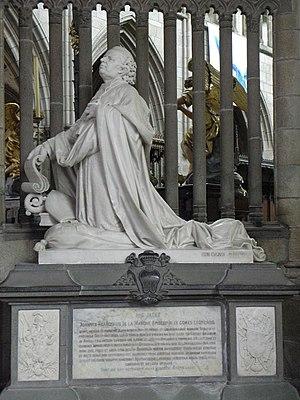
Monument funéraire de Mgr de La Marche en la cathédrale Saint-Paul-Aurélien à Saint-Pol-de-Léon (29).
Cette page est destinée à fournir une liste non exhaustive des principaux orants funéraires situés en France. Elle est articulée dans l'ordre géographique, par département, puis par commune, puis par lieu ou édifice, puis par personnage par ordre chronologique.
La cathédrale Saint-Paul-Aurélien de Saint-Pol-de-Léon est une église cathédrale qui était le siège du diocèse de Léon, créé au VIᵉ siècle et supprimé en 1801. L'église fait actuellement partie du diocèse de Quimper et Léon dont elle est l'un des deux sièges. Elle fait l’objet d’un classement au titre des monuments historiques par la liste de 1840.